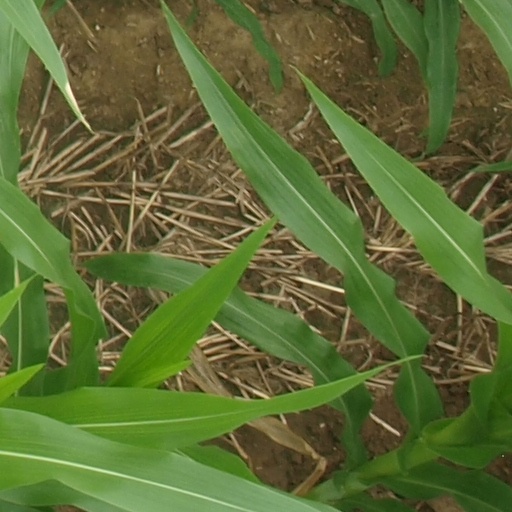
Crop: maize; corn